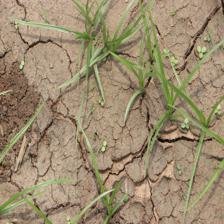
Label: Grass